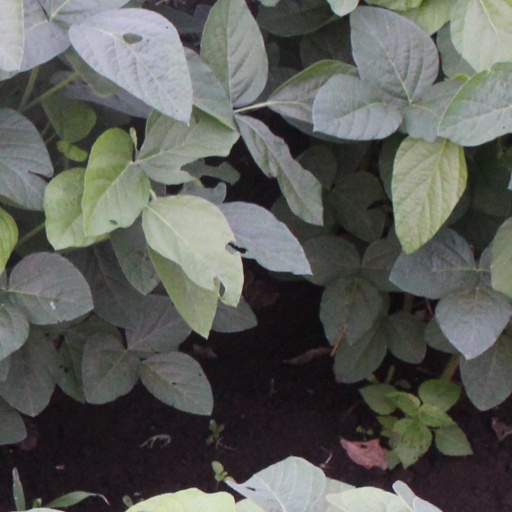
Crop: soybean